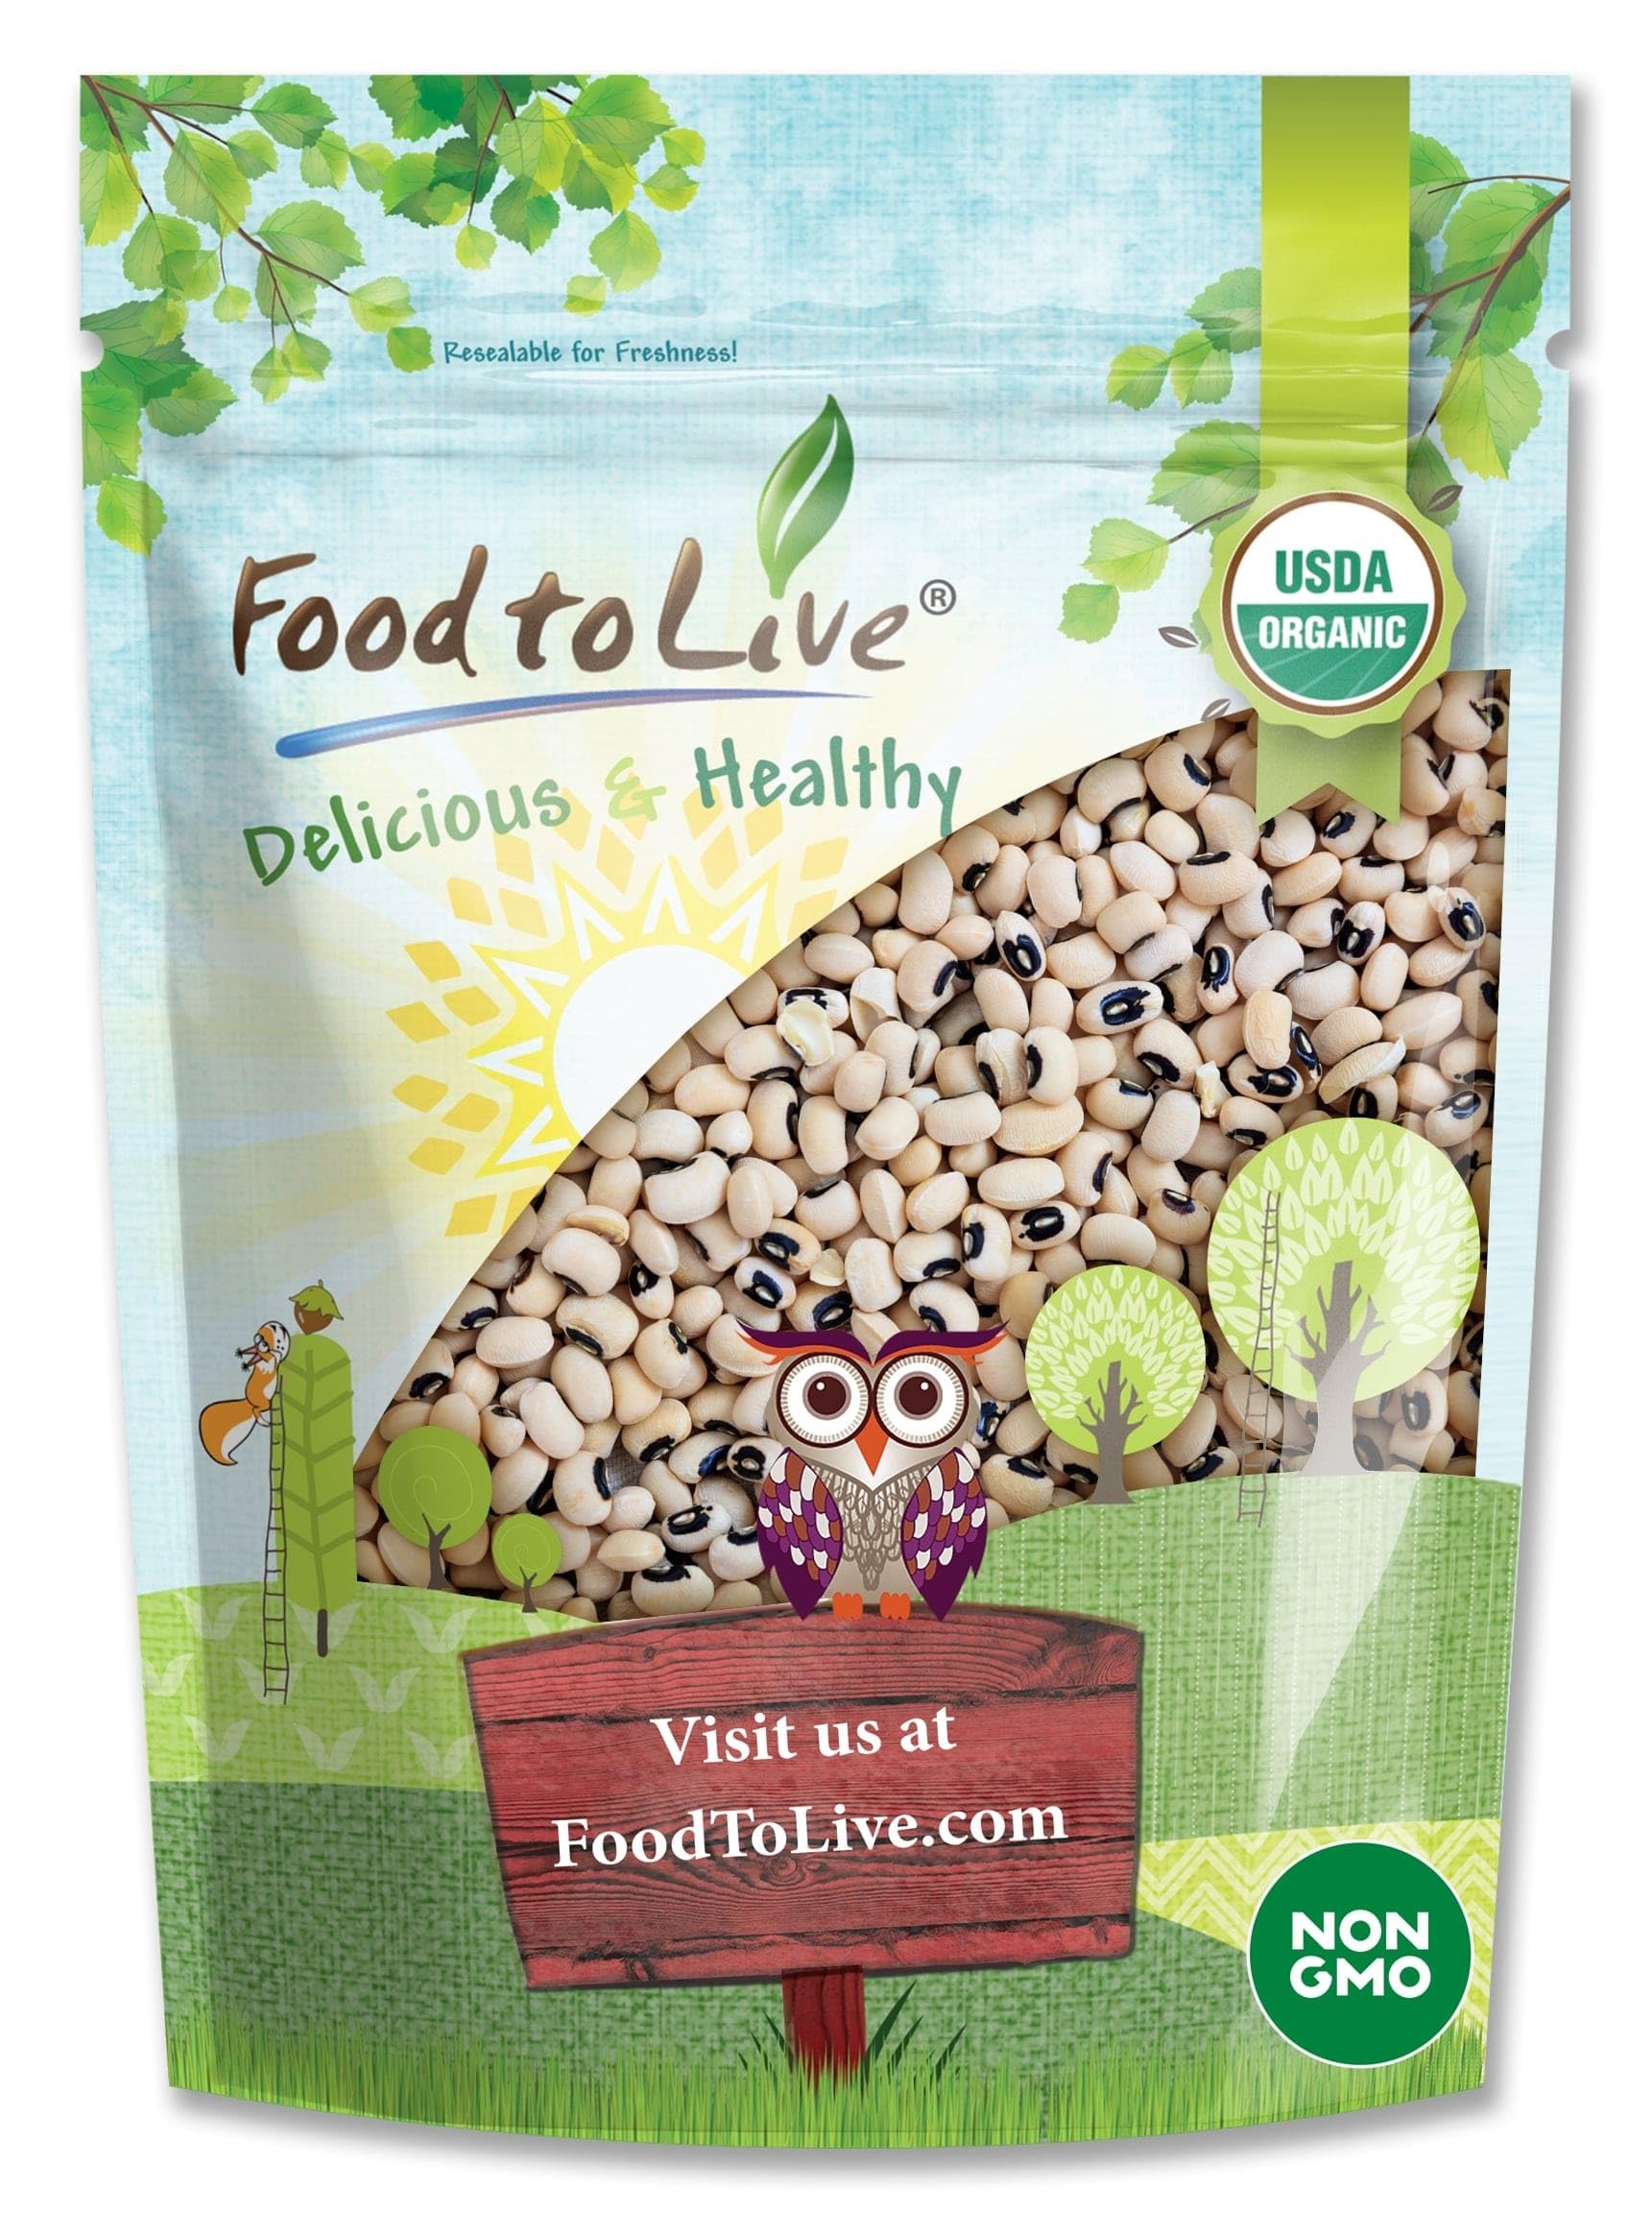
Item Name: Food to Live Organic Black-Eyed Peas, 3 Pounds – Raw Dried Cow Peas, Non-GMO, Kosher, Bulk Beans, Product of the USA
Bullet Point 1: ✔️Delicious and highly nutritious, organic black-eyed beans are a great addition to any diet.
Bullet Point 2: ✔️Food to Live Organic Black-Eyed Beans are top-quality, free from GMO and any contaminants.
Bullet Point 3: ✔️Organic Black-eyed peas taste amazing in a variety of dishes. They are extremely easy to cook.
Bullet Point 4: ✔️These organic legumes are one of the healthiest foods you can find. Rich in B vitamins and iron.
Bullet Point 5: ✔️Organic Black-eyed beans make a great source of dietary fiber. Perfect for weight loss diets.
Value: 48.0
Unit: Ounce

Price: 18.49